Doutor Lourenço Peixinho Avenue

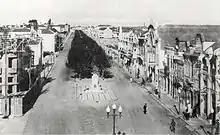
View from the west in 1936. In the center, the recently opened "Soldado Desconhecido" is visible. On the left, the "Alfredo Esteves" Building (also known as "Café Avenida") was under construction.

The construction of the Avenue started in the late 10's, with small scale buildings, up to three floors. Unlike "Liberdade" Avenue (Lisbon) and "Boavista" Avenue (Porto), "Dr. Lourenço Peixinho" Avenue did not house the ostentatious palaces of the bourgeois class, orienting itself towards high-rise buildings with commercial first floors and housing on the upper floors. There were, however, isolated cases of large single-family houses in some portions of the Avenue, but they had little expression in the overall building stock.